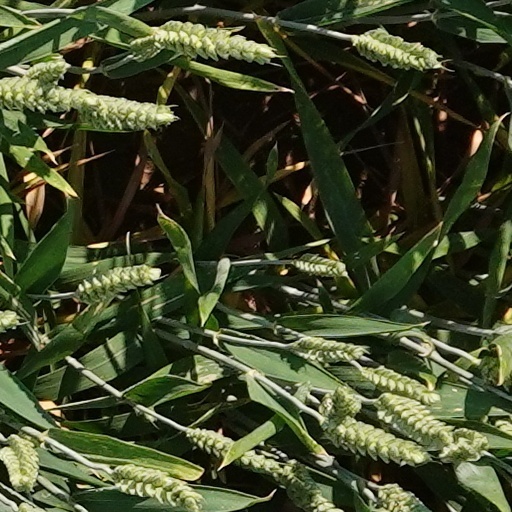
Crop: wheat